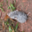
Label: shrew